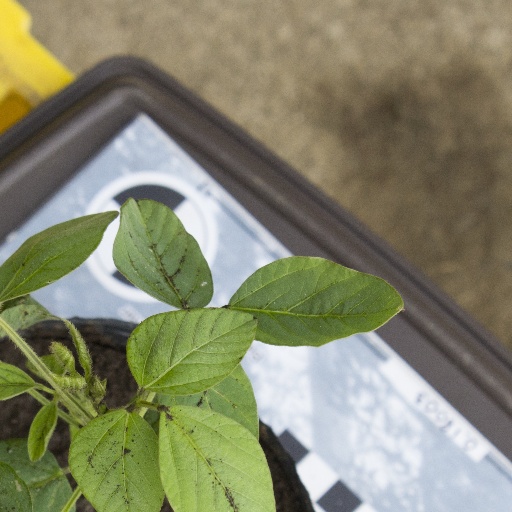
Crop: soybean